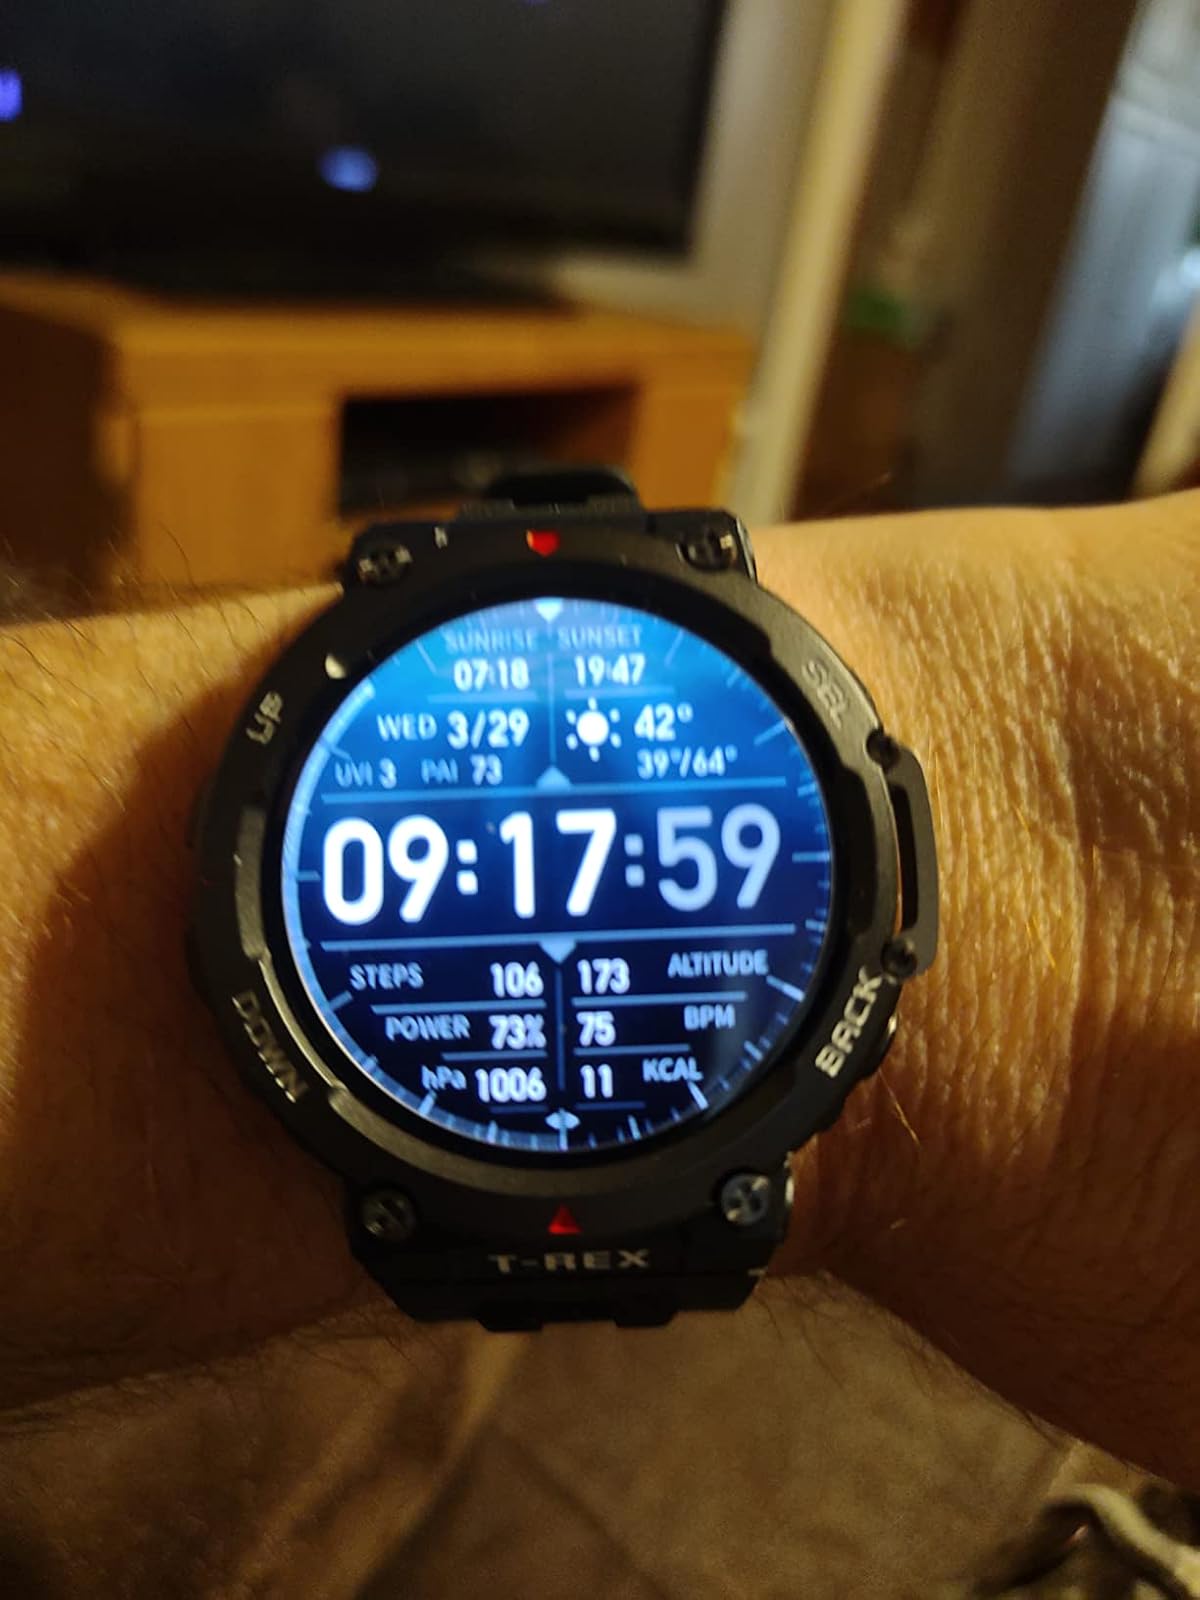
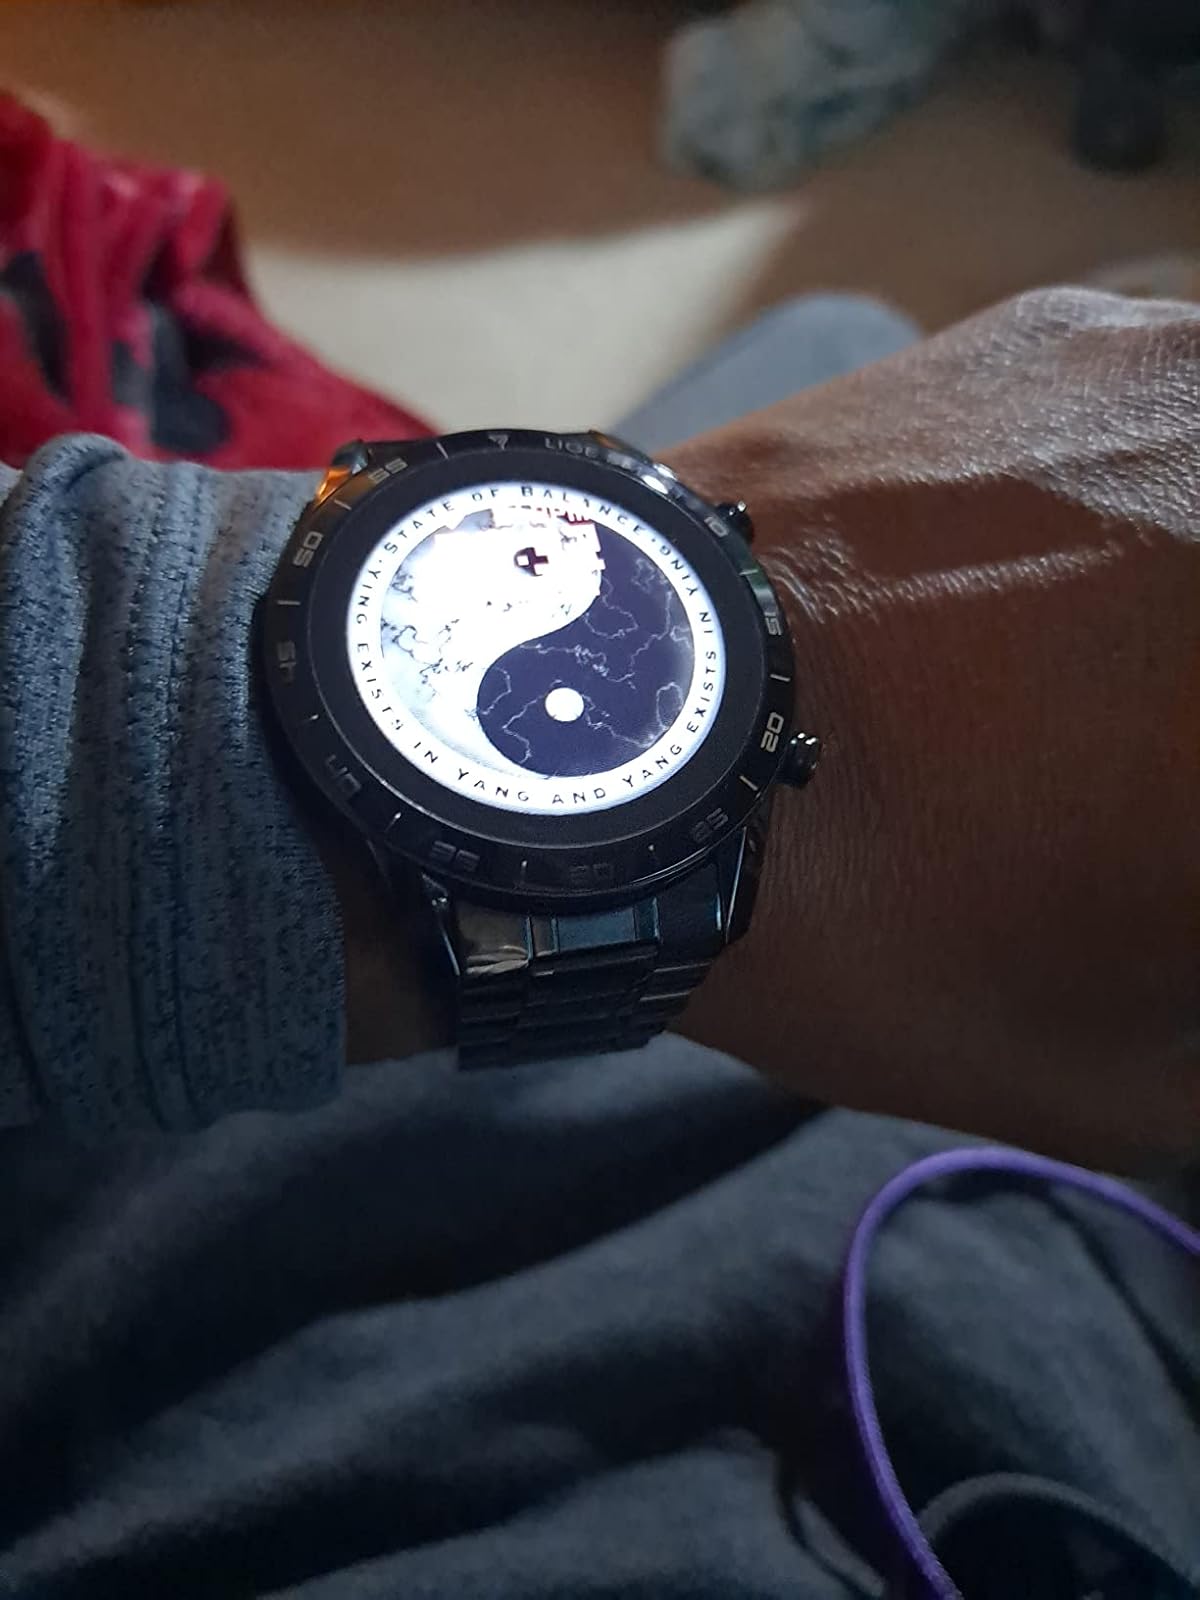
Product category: smartwatch
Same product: no